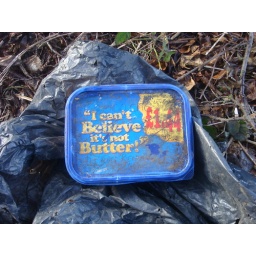
Found on river bank in Tonbridge racecourse ground 11-01-2009